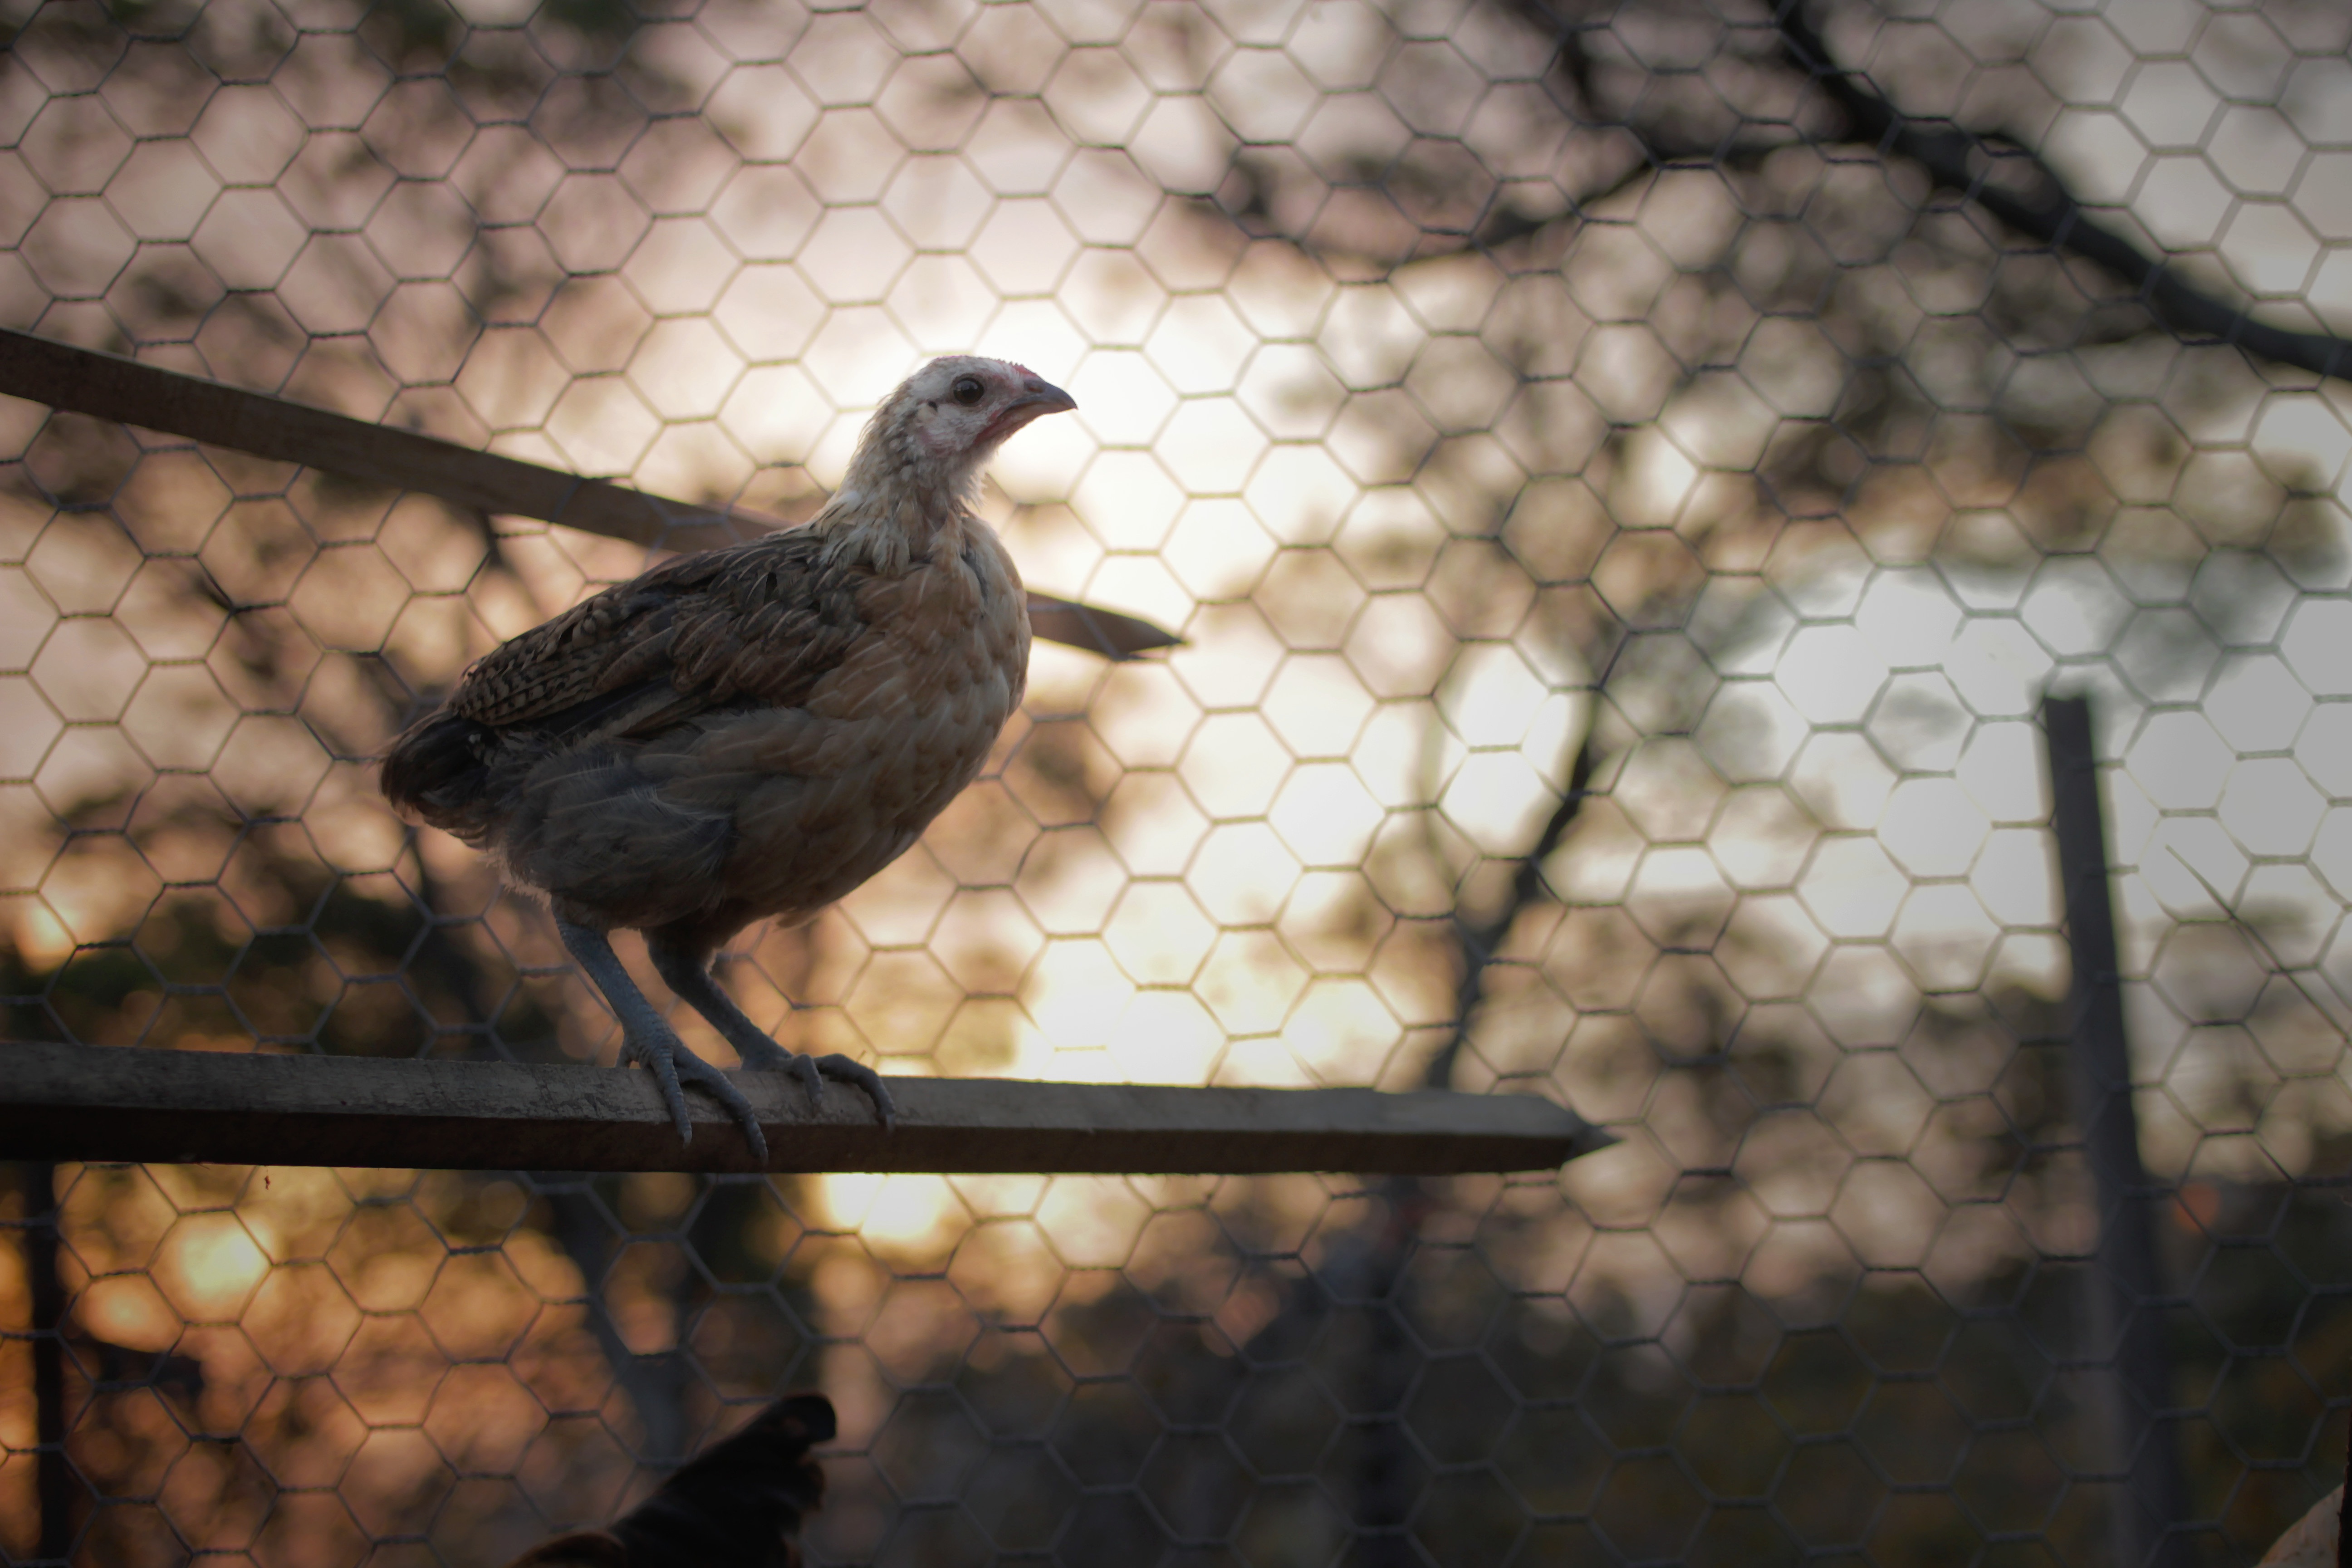
nature, bird, sunset, farm, animal, wildlife, young, beak, feather, chicken, fauna, cage, poultry, vertebrate, chick, perching bird, pigeons and doves, baby chicks